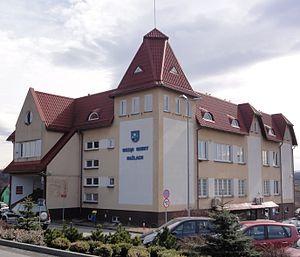
La gmina de Hażlach est une commune rurale de la voïvodie de Silésie et du powiat de Cieszyn. Elle s'étend sur 49,02 km² et comptait 9 999 habitants en 2008. Son siège est le village de Hażlach.